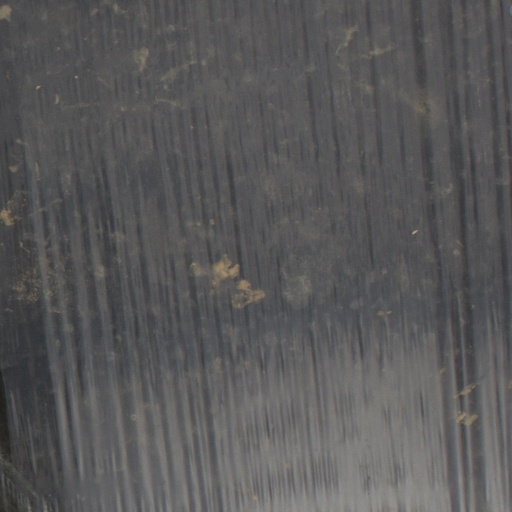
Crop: Jerusalem artichoke